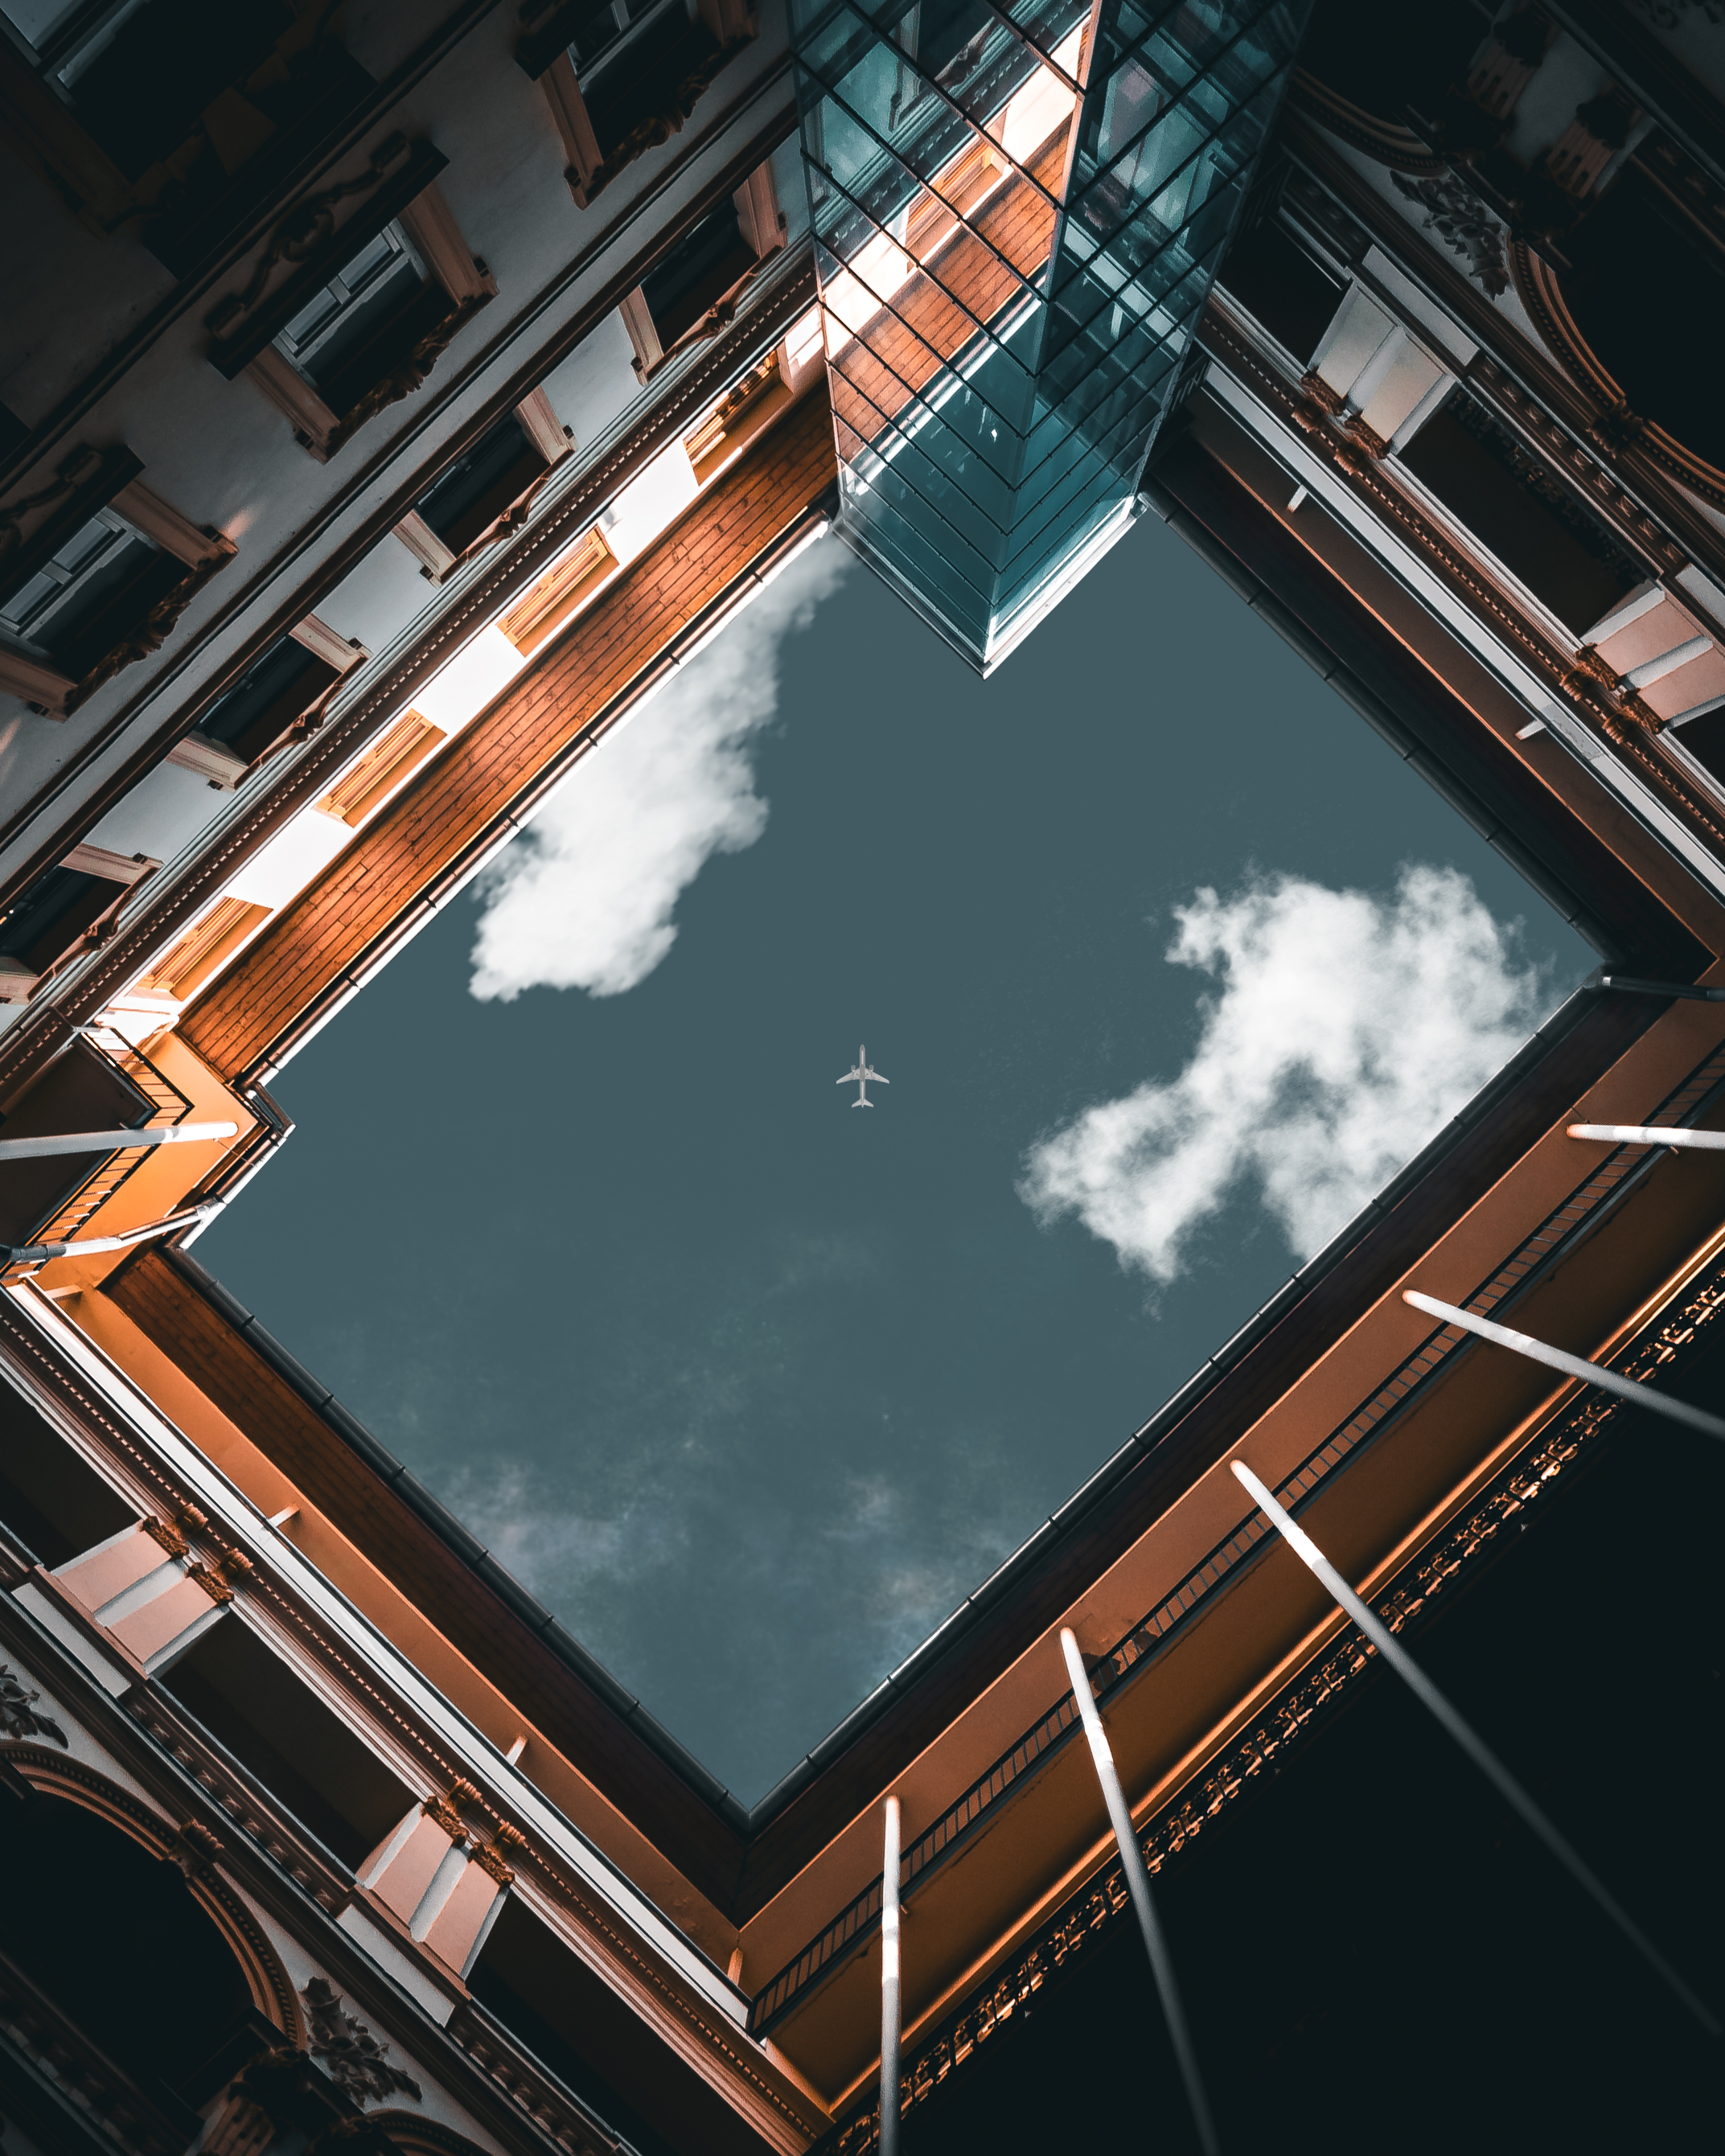
sky, architecture, light, daylighting, line, Material property, window, building, cloud, glass, house, rectangle, city